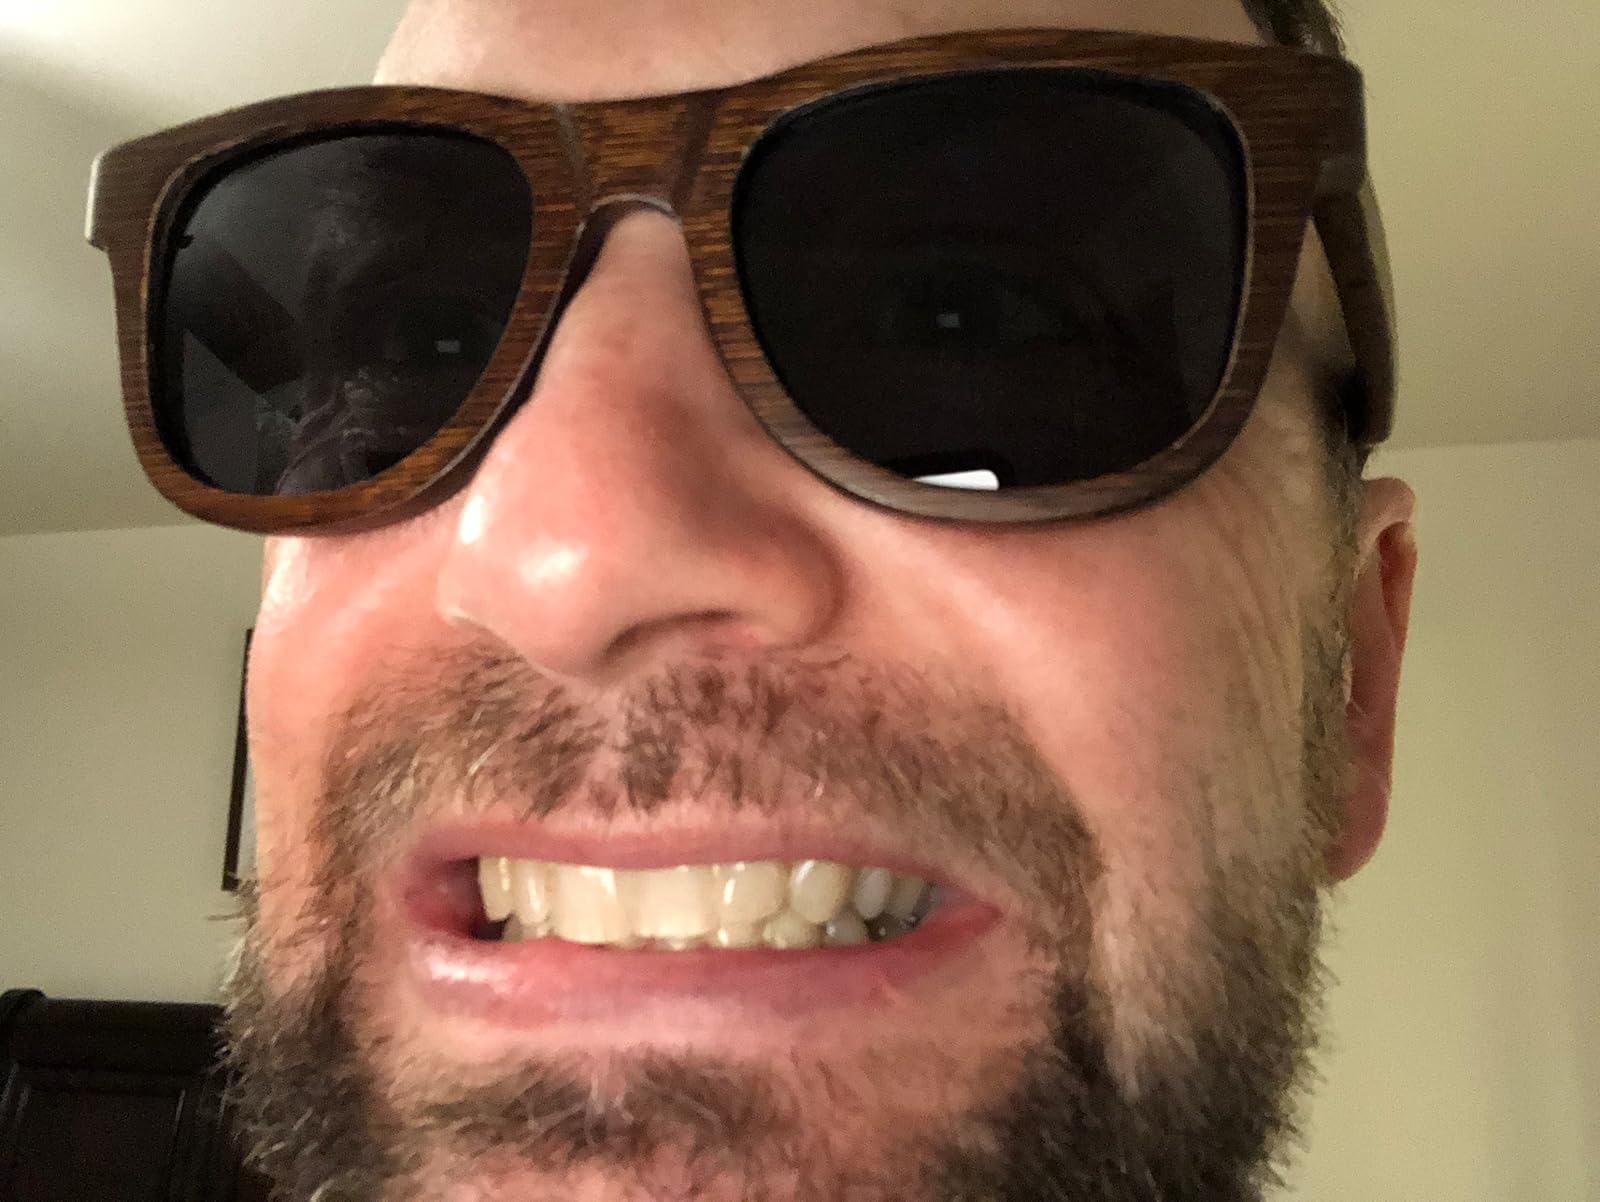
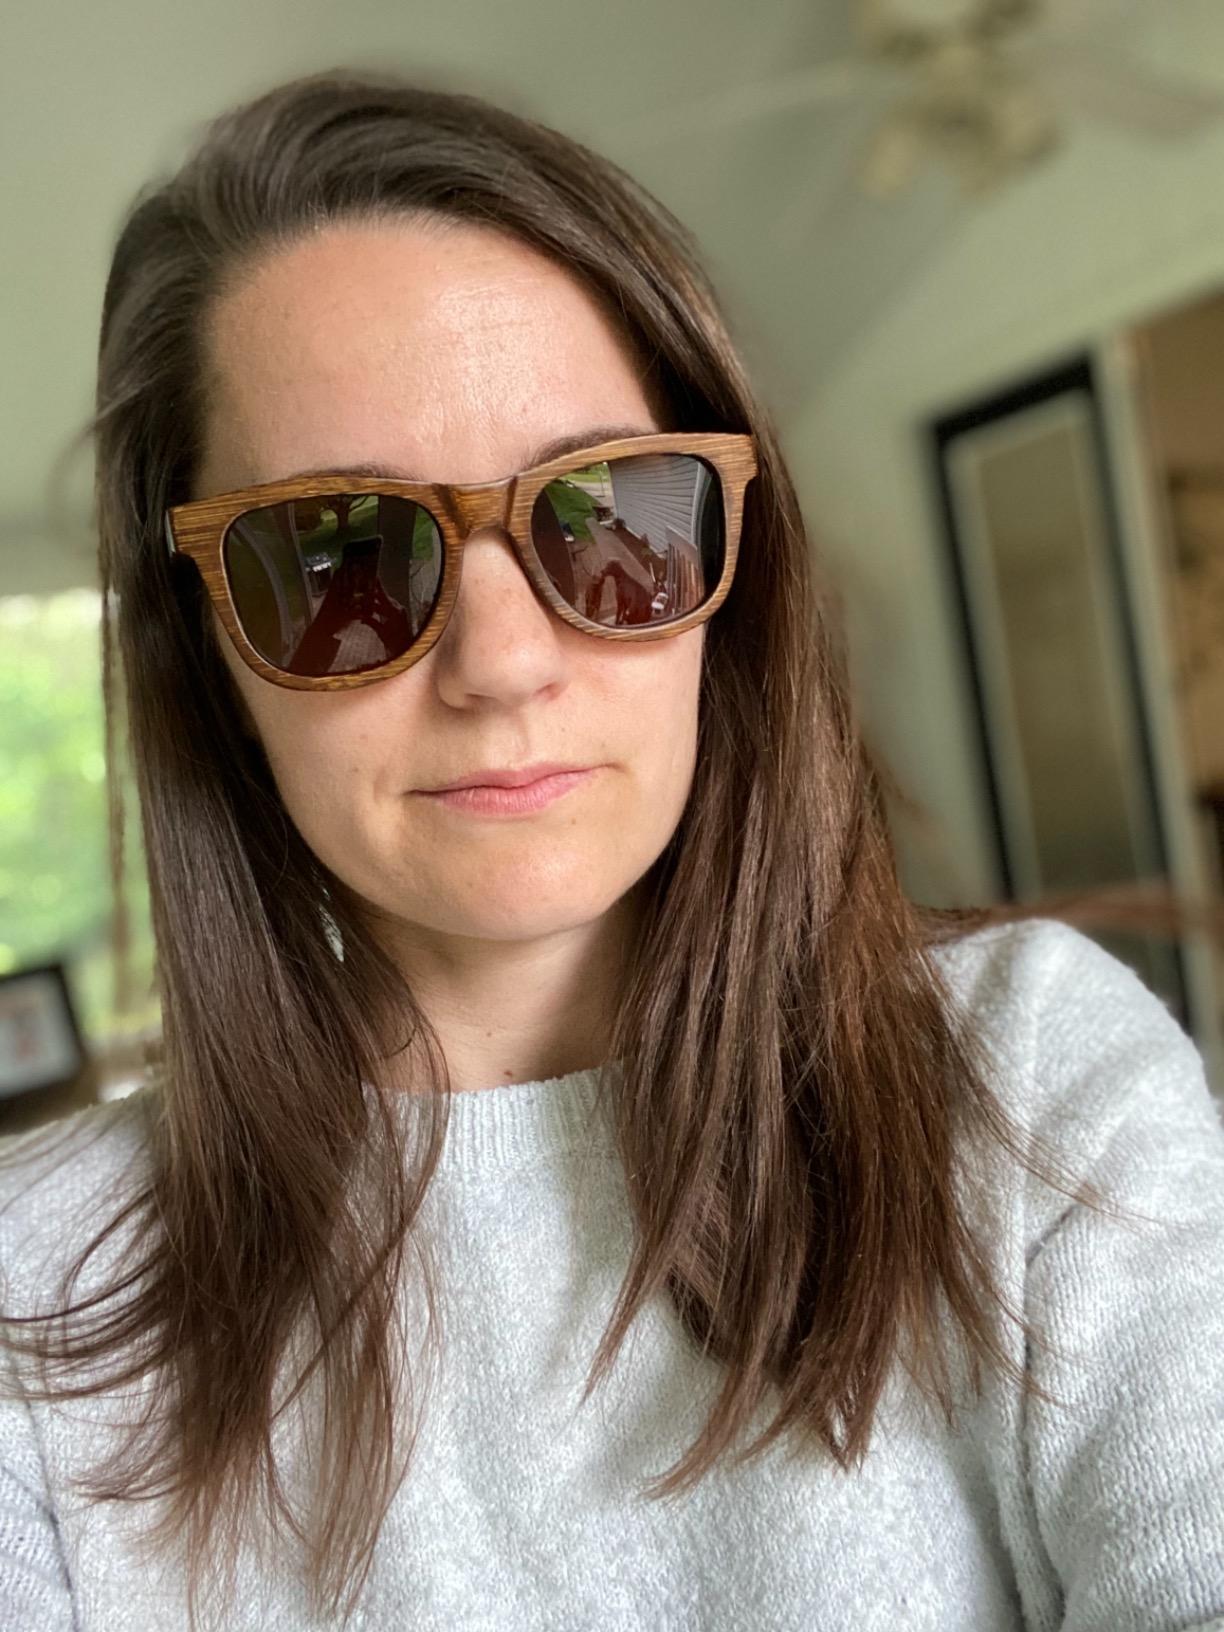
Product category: accessories_sunglasses
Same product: yes